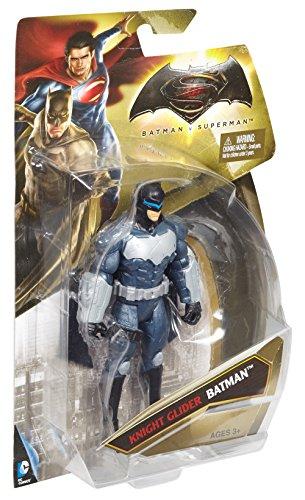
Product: Batman v Superman: Dawn of Justice Knight Glider Batman 6" Figure
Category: Toys & Games | Toy Figures & Playsets | Action Figures
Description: A must have for any DC Comics fan.
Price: $11.05
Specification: ProductDimensions:6.2x1.9x10.2inches|ItemWeight:4.6ounces|ShippingWeight:5.6ounces(Viewshippingratesandpolicies)|DomesticShipping:ItemcanbeshippedwithinU.S.|InternationalShipping:ThisitemcanbeshippedtoselectcountriesoutsideoftheU.S.LearnMore|ASIN:B016BR2L3O|Itemmodelnumber:DPL95|Manufacturerrecommendedage:36months-10years